Atlantic slave trade

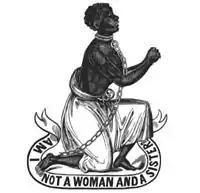
"Am I not a woman and a sister?" antislavery medallion from the late 18th century

The life expectancy for Brazil's slave plantation's for African descended slaves was around 23 years. The trans-Atlantic slave trade into Brazil was outlawed in 1831. To replace the demand for slaves, slaveholders in Brazil turned to slave reproduction. Enslaved women were forced to give birth to eight or more enslaved children. Some slaveholders promised enslaved women their freedom if they gave birth to eight children. In 1873 in the village of Santa Ana, province of Ceará an enslaved woman named Macária was promised her freedom after she gave birth to eight children. An enslaved woman Delfina killed her baby because she did not want her enslaver Manoel Bento da Costa to own her baby and enslave her child. Brazil practiced partus sequitur ventrem to increase the slave population through enslaved female reproduction, because in the 19th century, Brazil needed a large enslaved labor force to work on the sugar plantations in Bahia and the agricultural and mining industries of Minas Gerais, São Paulo, and Rio de Janeiro.